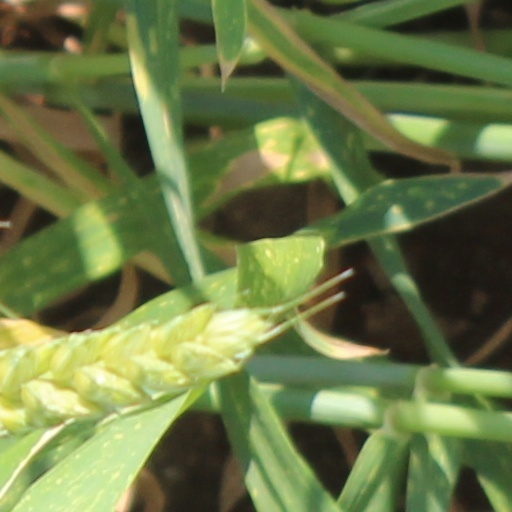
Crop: wheat